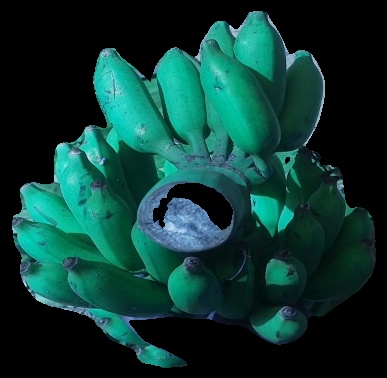
Variety: elakki-bale
Grade: grade3